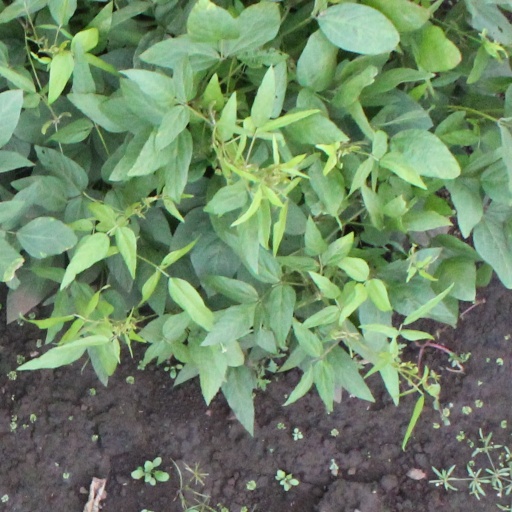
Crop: soybean